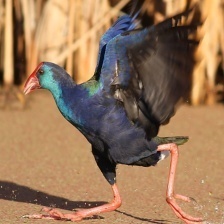
Species: PURPLE SWAMPHEN
Scientific name: PORPHYRIO PORPHYRIO
ImageNet parent category: european_gallinule